The White Fathers Mission in Uganda

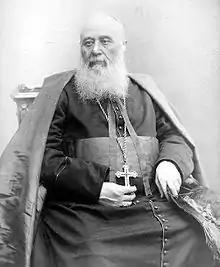
Charles Lavigerie

Charles Lavigerie ordered the Fr. Mapeera and Brother Amansi to set up a mission station twenty five kilometres from the Protestants.